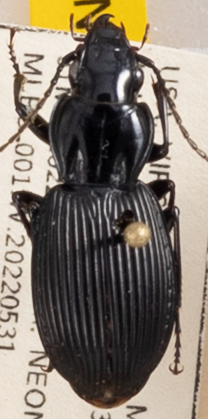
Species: Pterostichus lachrymosus
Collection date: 2022-05-31
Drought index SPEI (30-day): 0.47
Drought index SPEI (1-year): -0.71
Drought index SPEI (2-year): -0.1